National Writers' Union of Ukraine

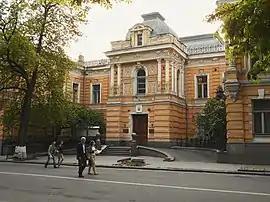
House of Liberman on Bankova Street - office of the NWUU

The National Writers' Union of Ukraine ("НСПУ") is a voluntary social-creative association of professional writers, poets, prose writers, playwrights, critics, and translators.